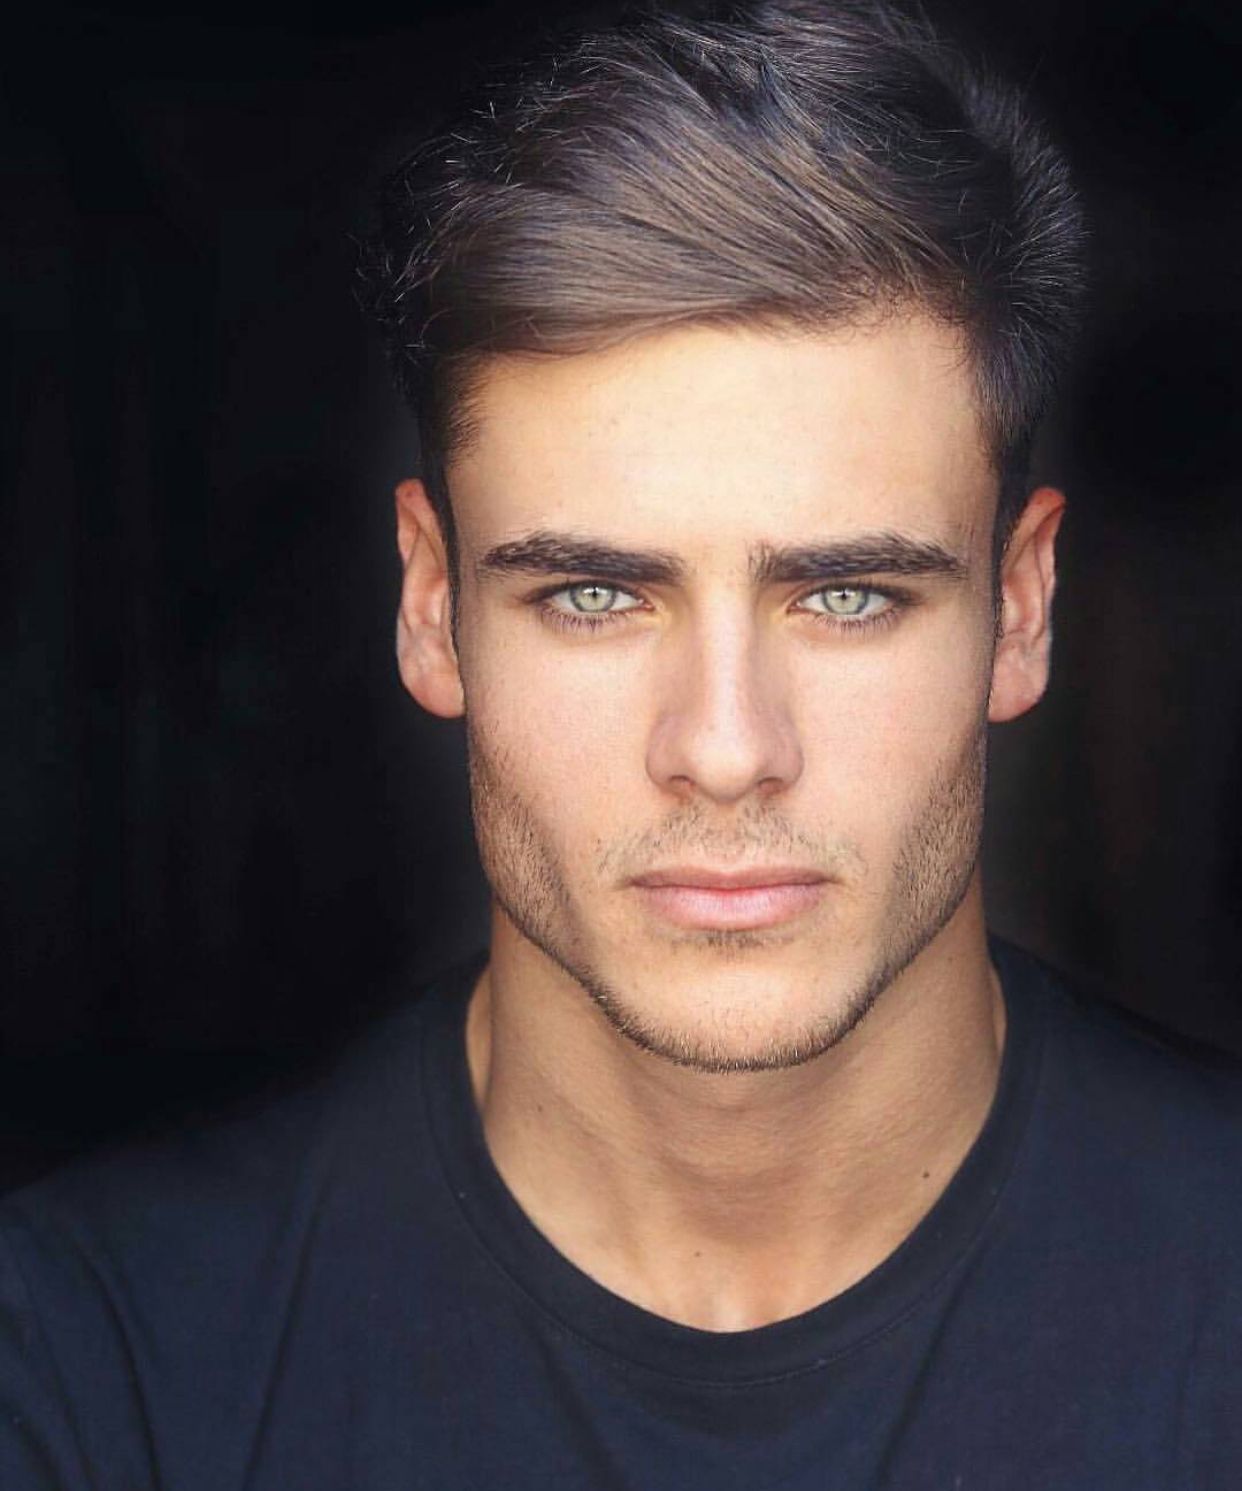
Gender: men